Essequibo (colony)

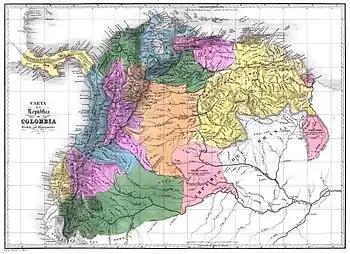
An 1840 map of Gran Colombia, including the Essequibo border.

In 1658, cartographer Cornelis Goliath created a map of the colony, planned to build a new city, and built a fortress there called "New Middelburg", but the Second Anglo-Dutch War (1665 – 67) put an end to these plans. Essequibo was occupied by the British in 1665 (along with all other Dutch colonies in the Guianas), and then plundered by the French. The following years the Zeelanders sent a squadron of ships to retake the area. In 1667 Surinam (English colony) to the east was captured from the English by Abraham Crijnssen, and by then abandoned Essequibo was occupied by Matthys Bergenaar. In 1670 the Chamber of the WIC in Zeeland took over control of the colonies again. The Dutch colonies in the region endured much suffering as a result of the Nine Years' War (1688 – 97) and the Spanish Succession War (1701 – 14), which brought pirates into the region. In 1689 Pomeroon was destroyed by French pirates, and abandoned.